Xunzi (philosopher)

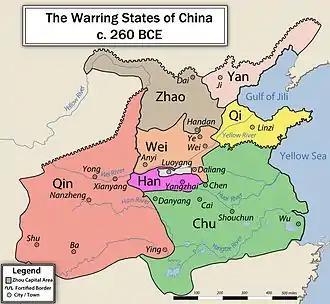
Map of China during the Warring States period, 260 BCE

Xunzi was born as Xun Kuang, probably around 310 BCE but certainly before 279 BCE. In his time, he was probably known as Xun Qing, meaning 'Minister Xun', or 'Chamberlain Xun', after his later position. Some texts give his surname as Sun (孫) instead of Xun, though this may have been to avoid naming taboo during the reign of Emperor Xuan of Han (73–48 BCE), whose given name was Xun. He is best known by his honorary title Xunzi translated to 'Master Xun', with "zi" being a common epithet for important philosophers. His birthplace was Zhao, a state in the modern-day Shanxi Province of north-central China. It is possible Xunzi was descended from the Xun family, an elite clan that had diminished following the Partition of Jin, though this is only speculation. The Eastern Han dynasty historian Ying Shao records that in his youth Xunzi was a "flowering talent" in matters of scholarship and academics. Essentially nothing else is known of Xunzi's background or upbringing, and thus any attempts to connect his philosophy with either topic are futile.